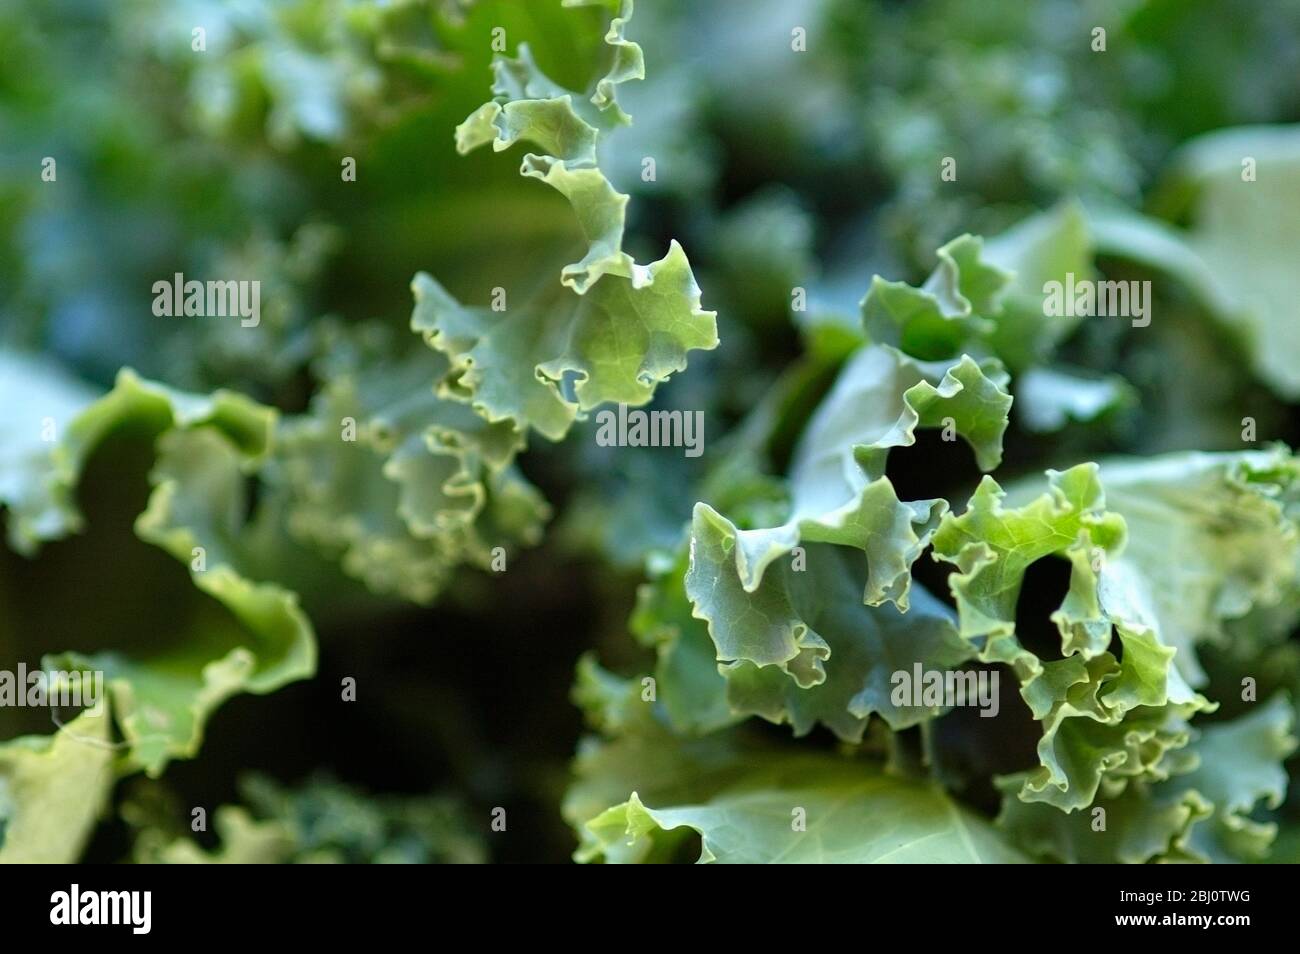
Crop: unknown
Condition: broccoli